Camp Bethel

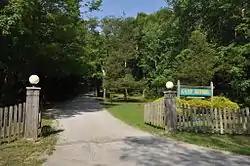
Entrance to Camp Bethel

Camp Bethel is a historic Christian camp meeting facility at 124 Camp Bethel Road, overlooking the Connecticut River in Haddam, Connecticut. Founded in 1877, Camp Bethel is one of the few surviving camp meeting sites left in New England. It is owned by the Camp Bethel Association (CBA), a non-denominational, evangelical organization and is open to rent. The camp was added to the National Register of Historic Places in 2007.